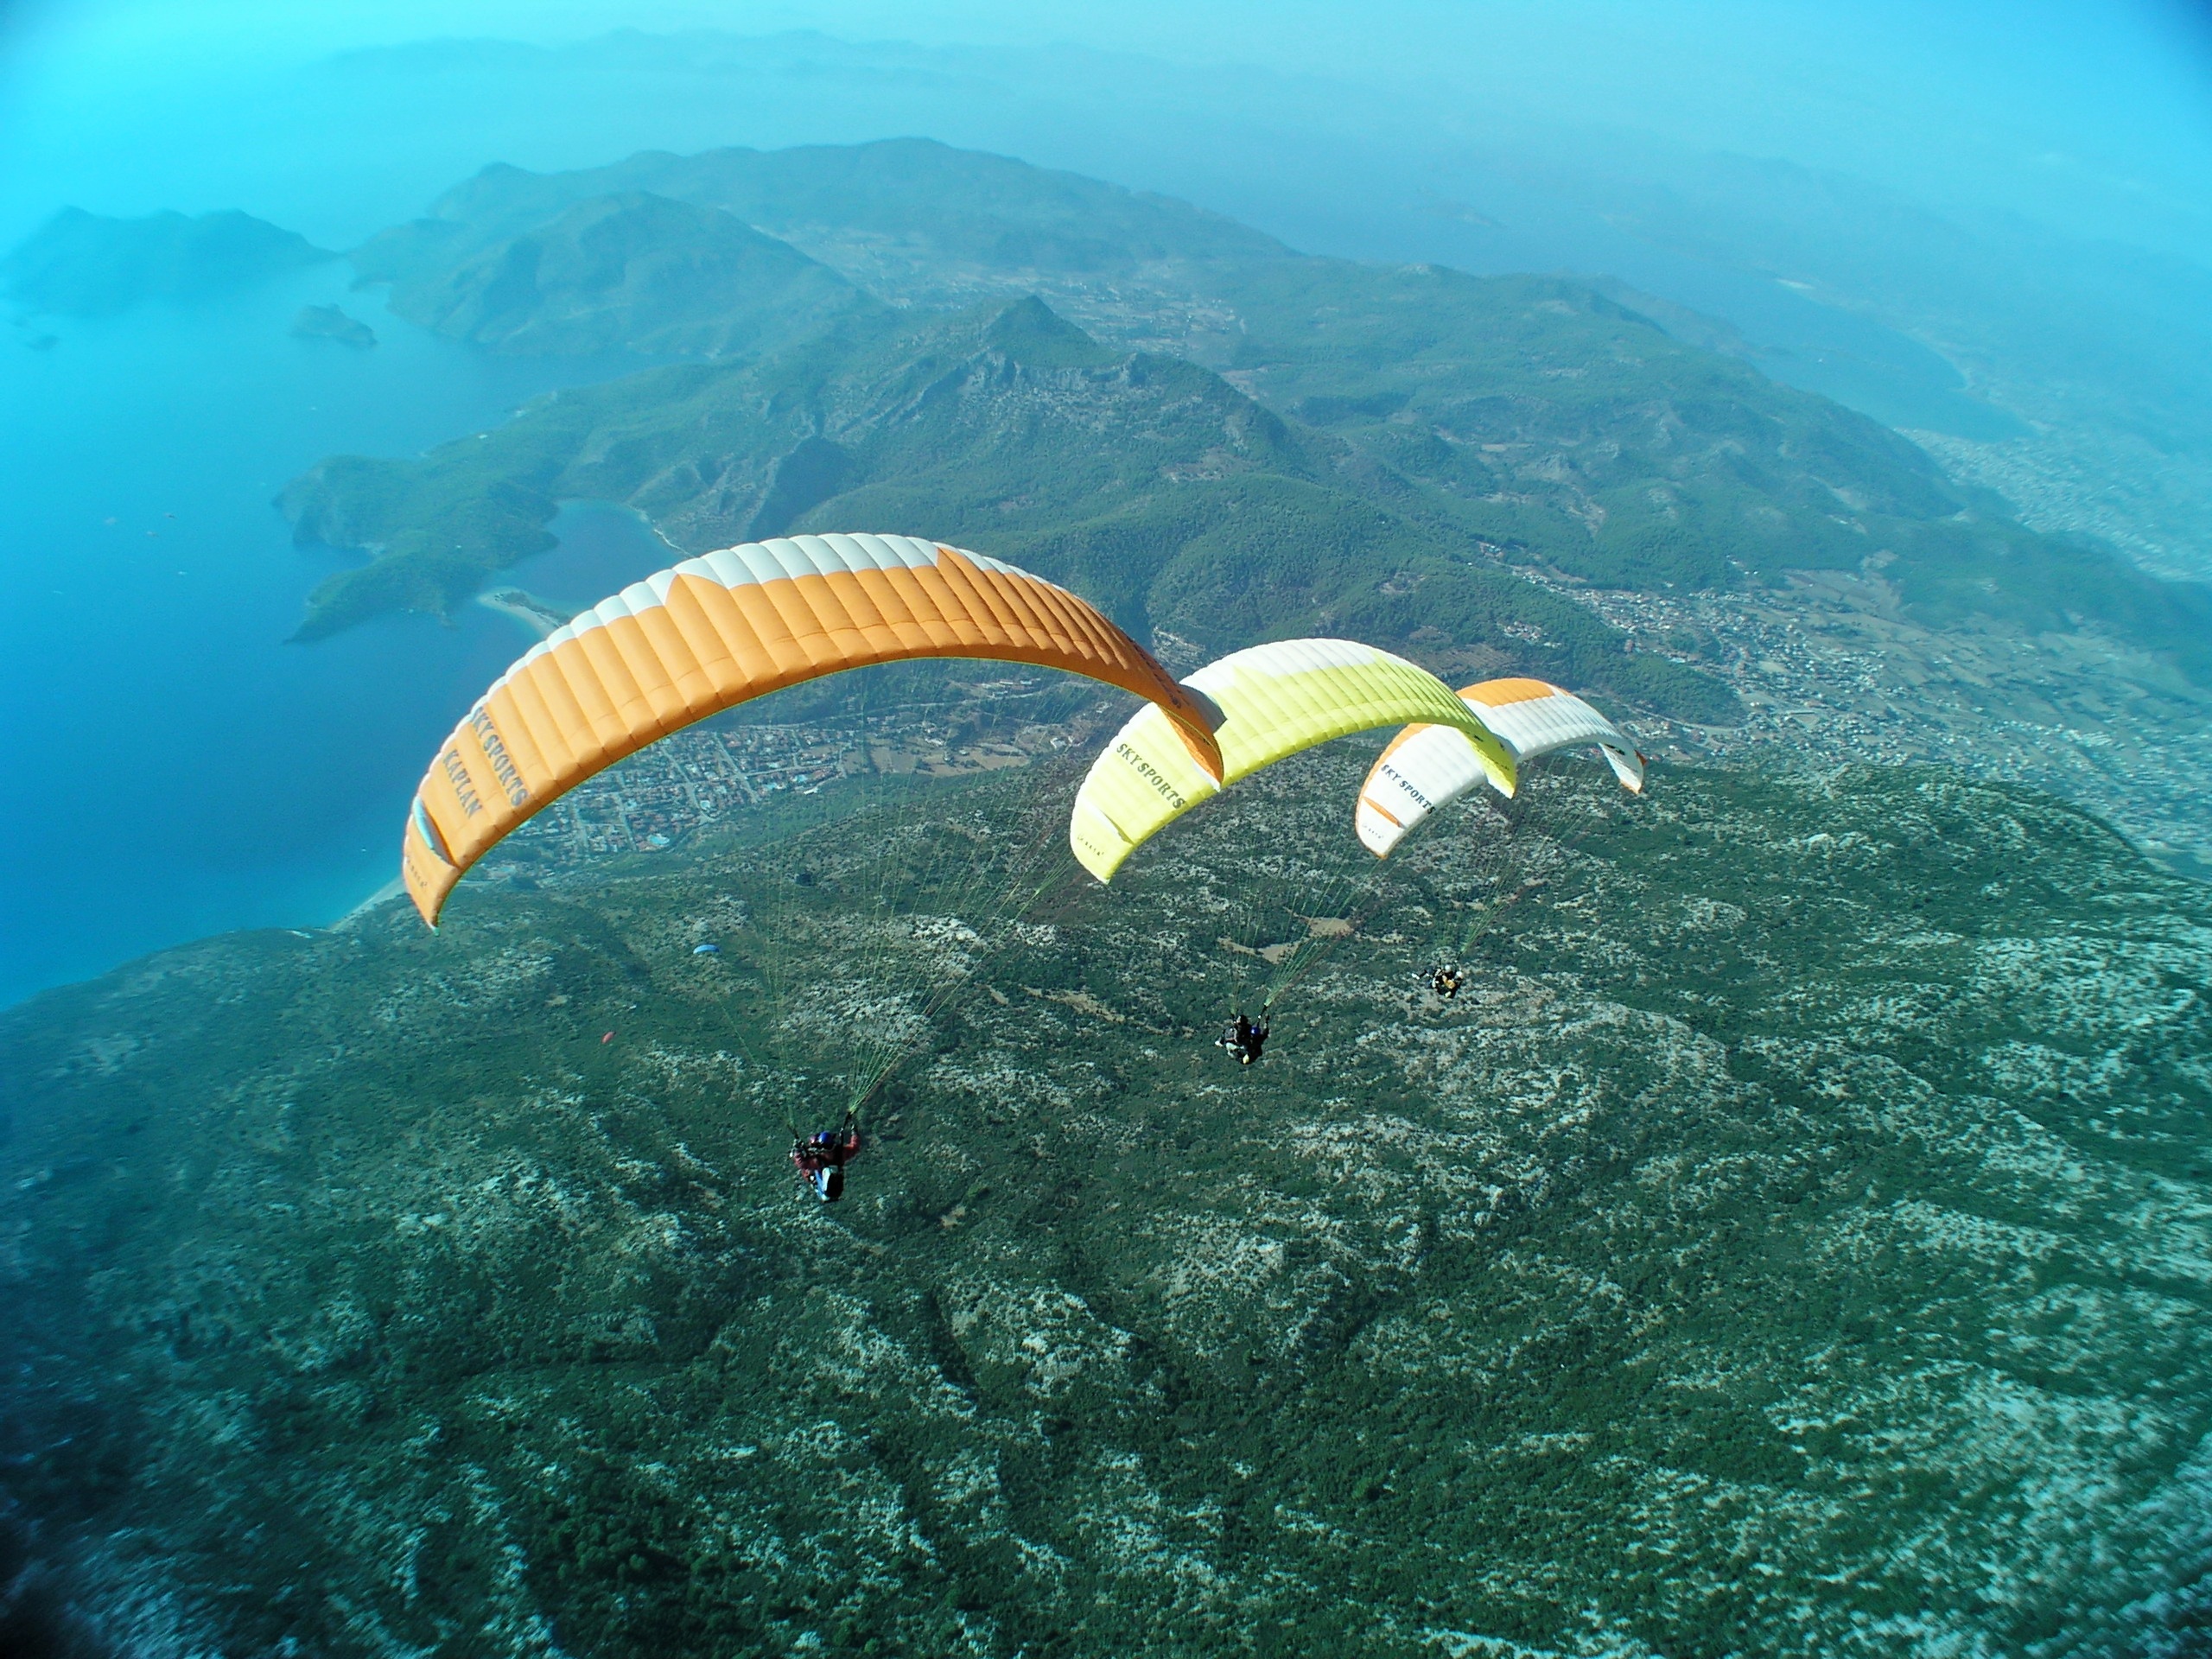
beach, landscape, sea, people, sky, sport, air, adventure, view, summer, clear, underwater, high, color, biology, blue, freedom, extreme, extreme sport, leisure, aerial view, parachute, paragliding, coral reef, activity, reef, blue sky, paraglider, outdoors, sunny, sports, harness, day, air sports, extreme sports, land bay, marine biology, coral reef fish